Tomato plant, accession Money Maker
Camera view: horizontal (90 deg, fisheye); turntable rotation: 0 degrees
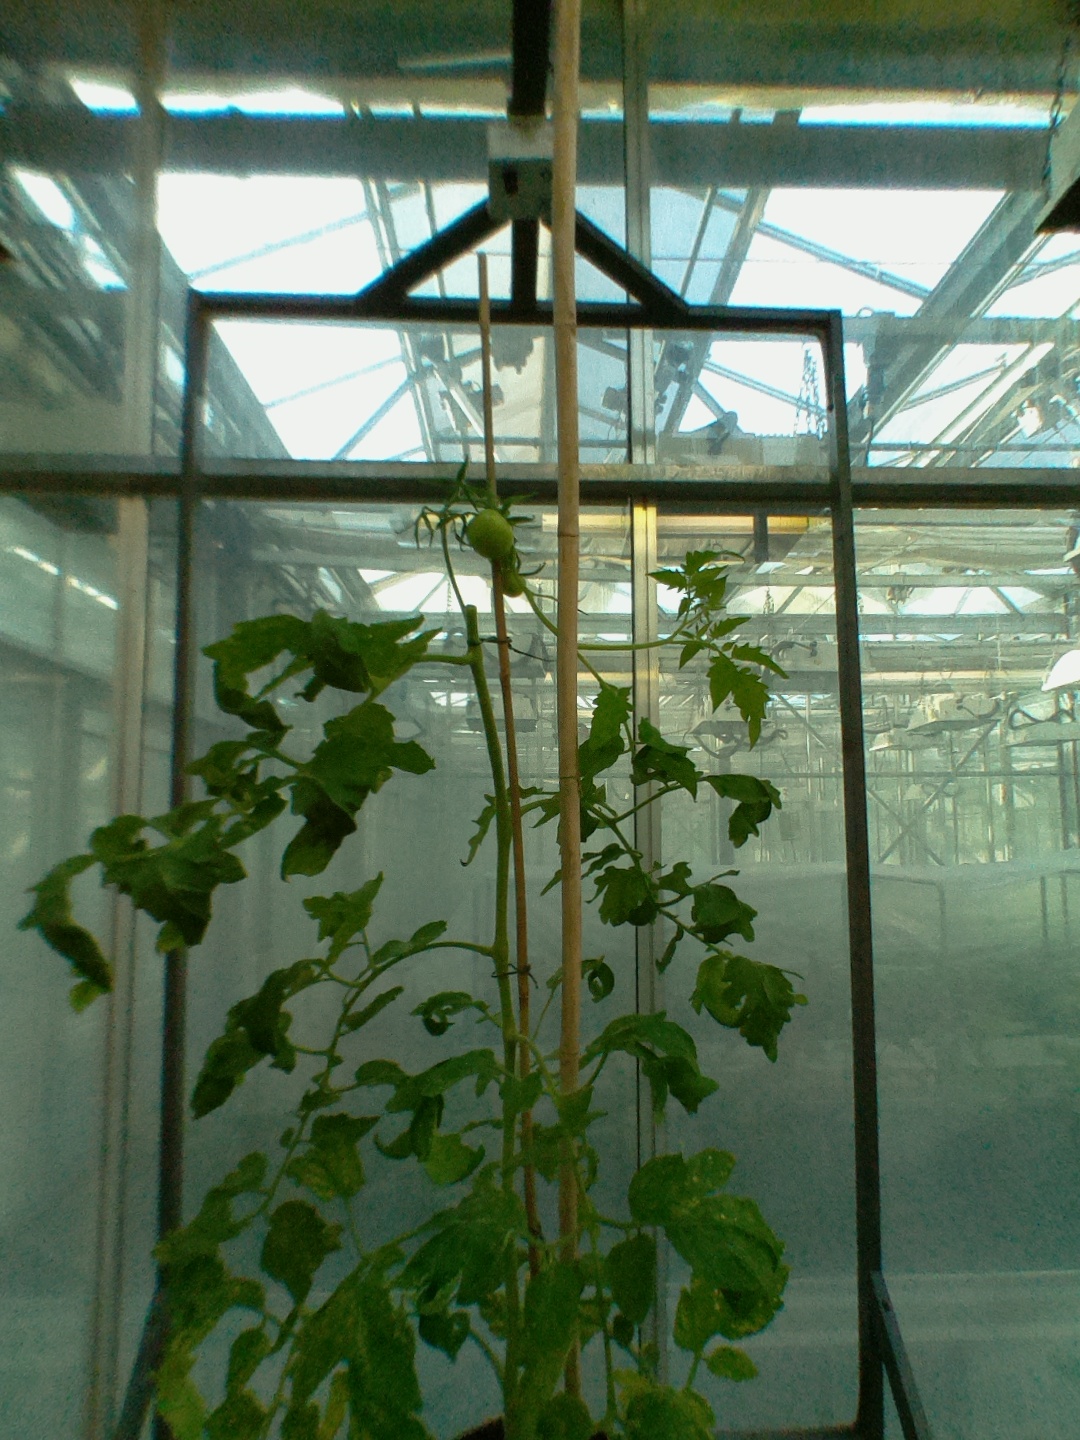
BBCH growth stage 72: 20%-30% of final fruit size